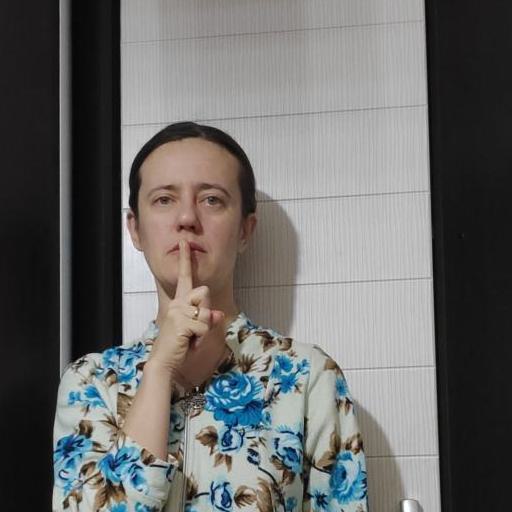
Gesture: mute